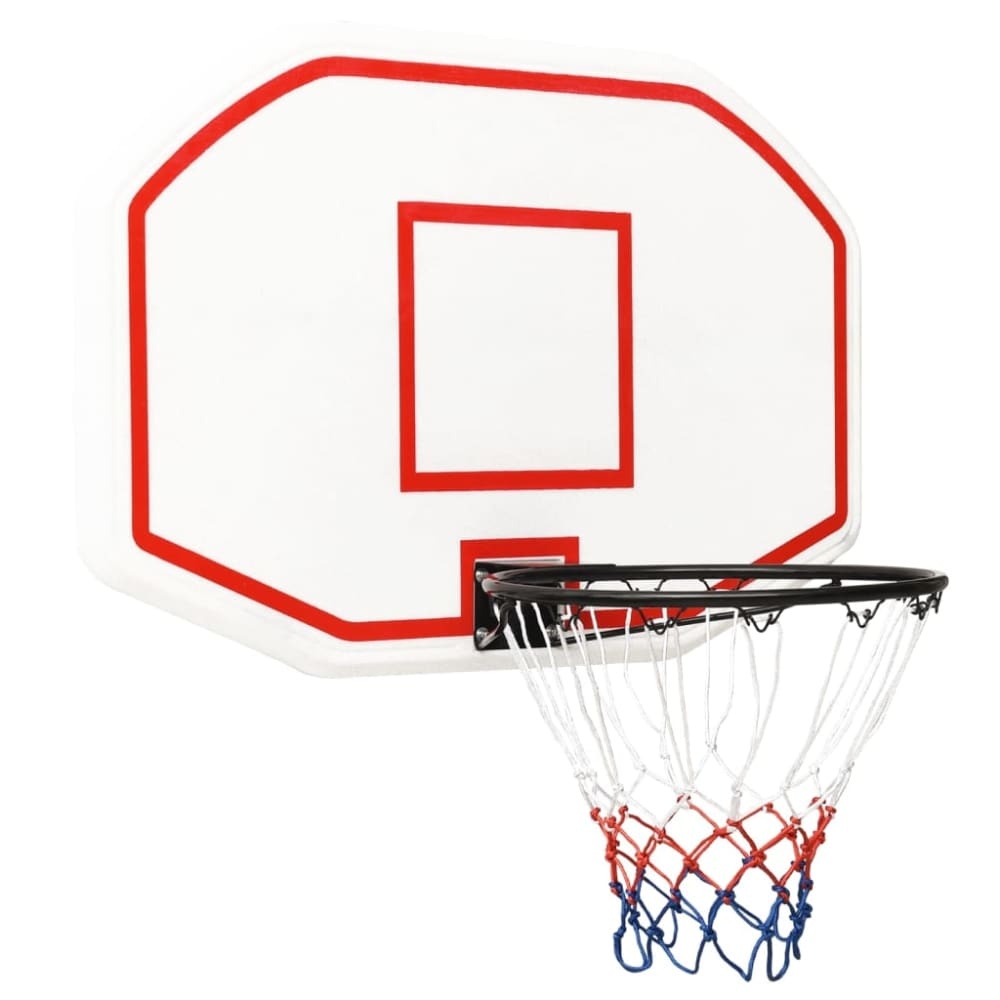
Basketball Backboard White 109x71x3 Cm Polyethene Ktllx
Practice shooting hoops or challenge your friends to a game with this basketball backboard! durable material: this backboard is made of polyethene. polyethene is the most widely used plastic material. it offers practicality as it is uv-resistant, lightweight and easy to maintain. classic steel-made basketball rim with an all-weather nylon net also makes the basketball hoop last long. wall-mounted design: this basketball backboard can be installed in many scenarios, it can be used as replacement for a basketball stand backboard, or just be mounted against a wall.wide application: this basketball board is perfect for indoor and outdoor play. both adults and kids can have great fun. note:each product comes with an assembly manual in the box for easy assembly. Specifications: • Product Weight : 7.12 Kg • This product packaged and delivers in 1 package • Colour: White, black, red, blue • Material: Polyethene, steel, nylon • Backboard size: 109 x 71 cm (L x W) • Backboard thickness: 3 cm • Rim diameter: 45 cm • Assembly materials are included Package Includes: • 1 X Basketball Backboard White 109x71x3 cm Polyethene KTLLX
Brand: GOAUAD
Category: Sporting Goods > Athletics > Basketball > Basketball Hoop Parts & Accessories > Basketball Backboards